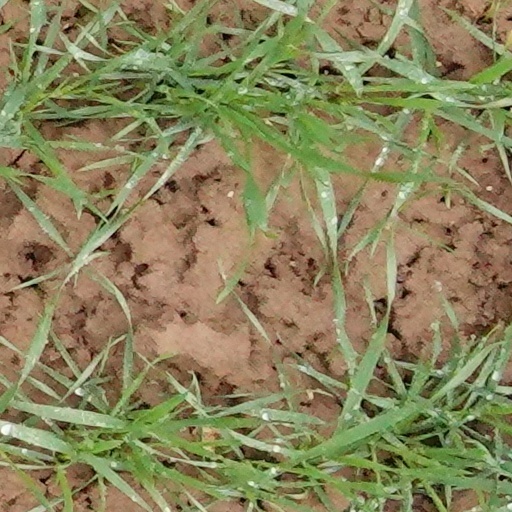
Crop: wheat